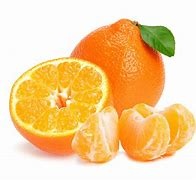
Label: mandarine